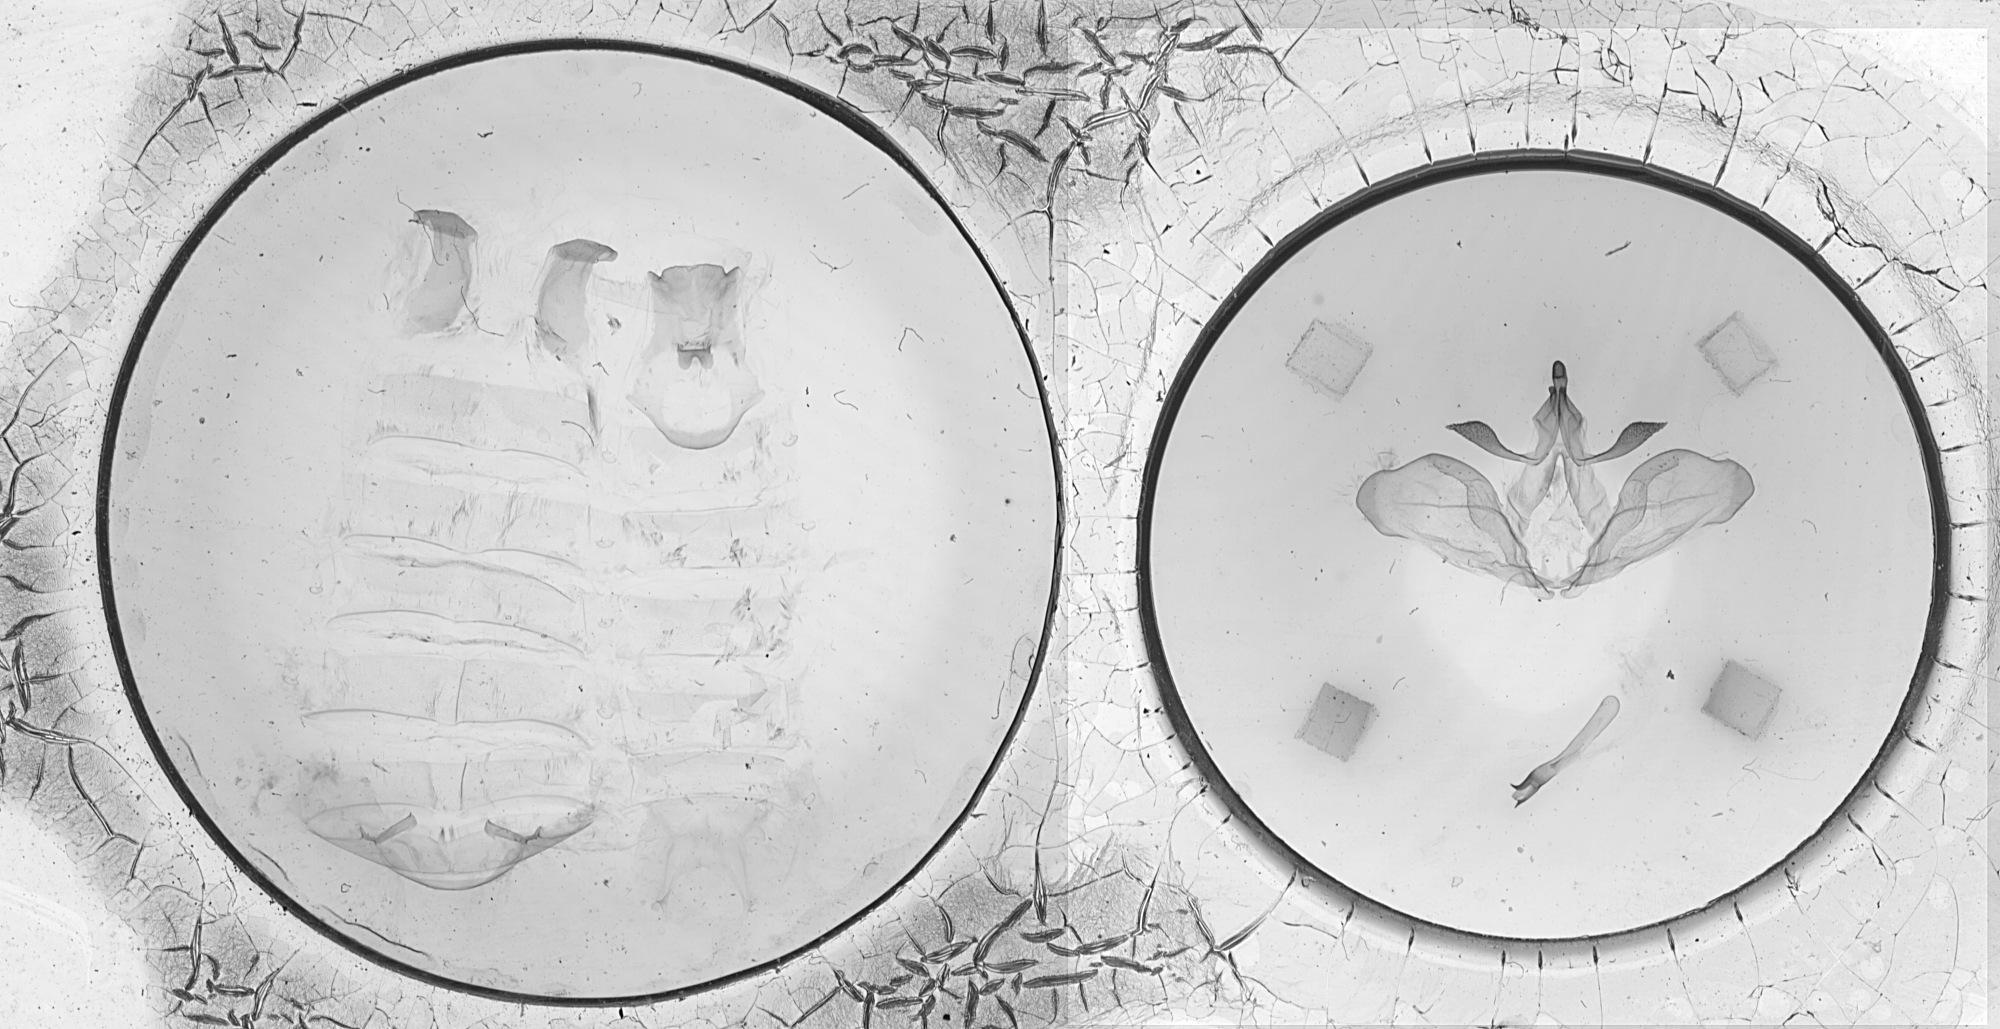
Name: Schizura paradisus
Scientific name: Schizura paradisus Benjamin, 1932
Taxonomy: Animalia, Arthropoda, Insecta, Lepidoptera, Notodontidae
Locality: Paradise, Cochise, Arizona, United States